List of female NASCAR drivers

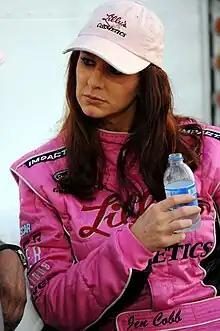
Jennifer Jo Cobb has competed full-time with her own team in the NASCAR Truck Series for over a decade

In 2010, IndyCar Series driver Danica Patrick joined NASCAR, racing part-time in the K&N Pro Series East and the Nationwide Series. Patrick would record a major milestone by clinching the pole position in the 2012 DRIVE4COPD 300, being the first female driver to clinch it since Shawna Robinson. However, Patrick would finish 38th after a crash. In 2012, Patrick would eventually race part-time in the Sprint Cup Series.